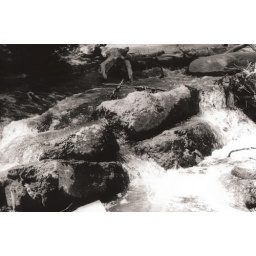
Black and white of a small water fall in Rochester Park